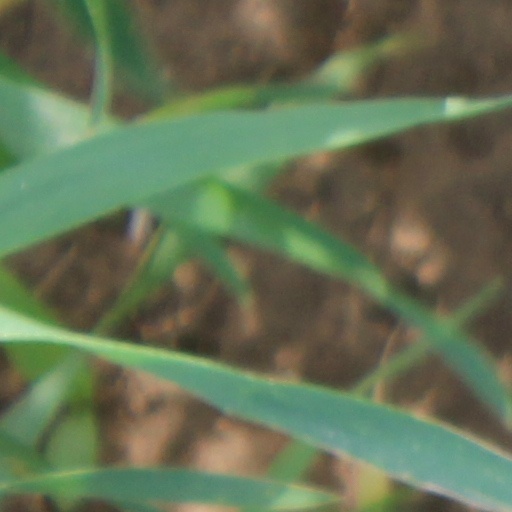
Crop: wheat